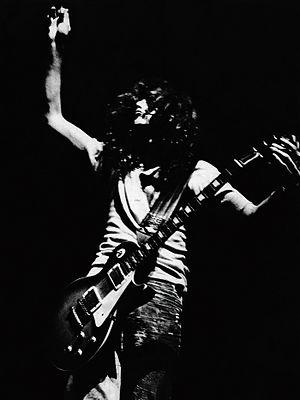
Photo prise lors du 1er concert de Led Zeppelin à l'Olympia de Paris en octobre 1969